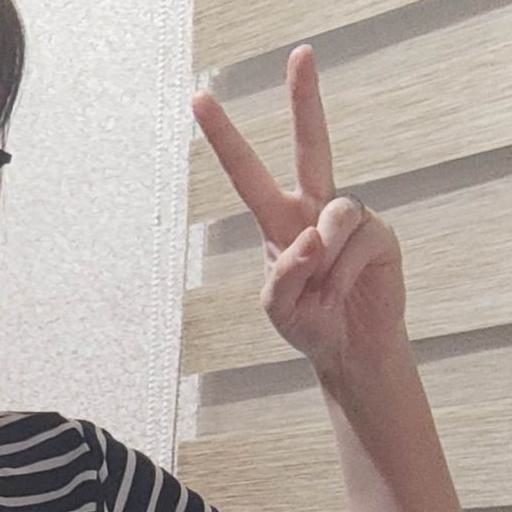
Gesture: peace